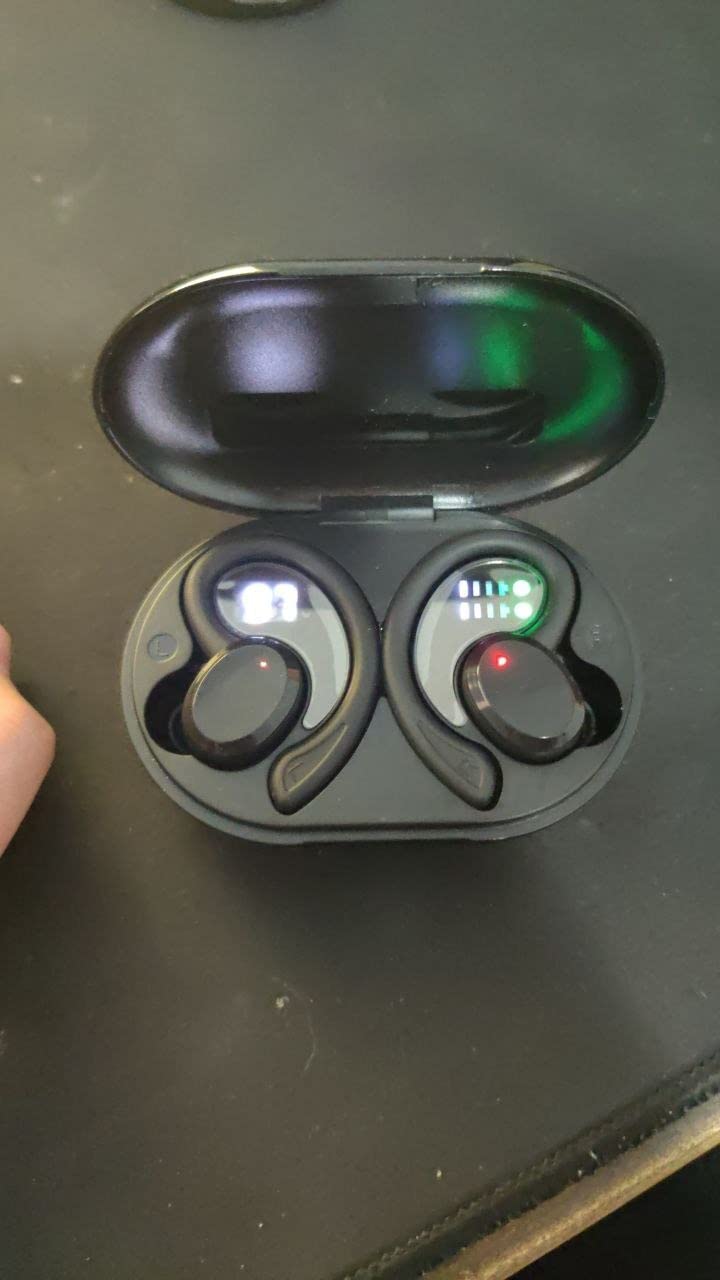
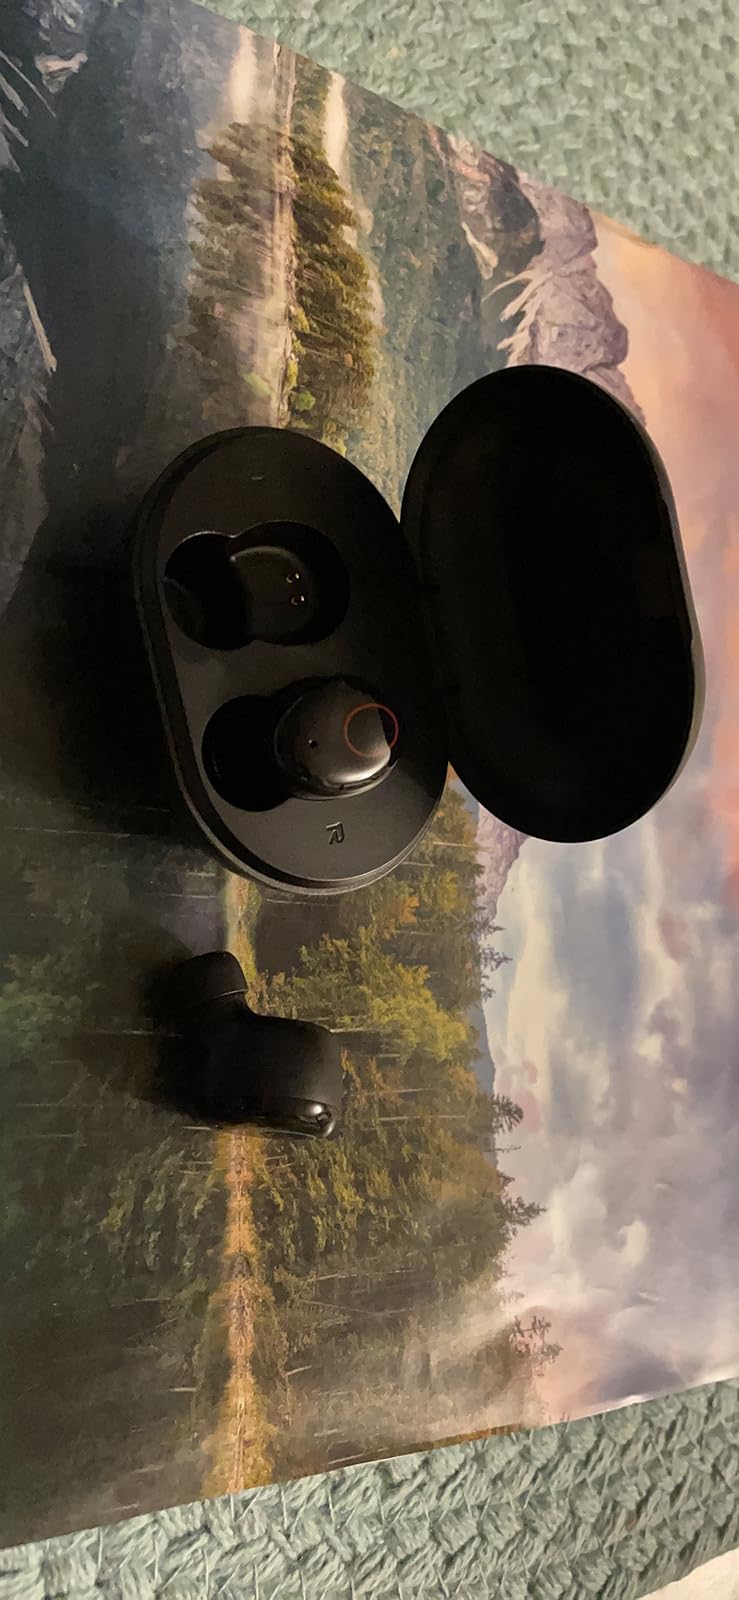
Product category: earbuds
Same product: no